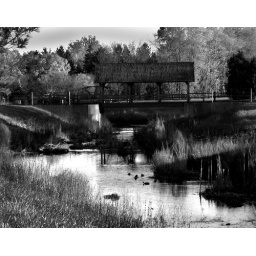
Covered bridge on bike path in Newark Ohio on OSU Newark campus.